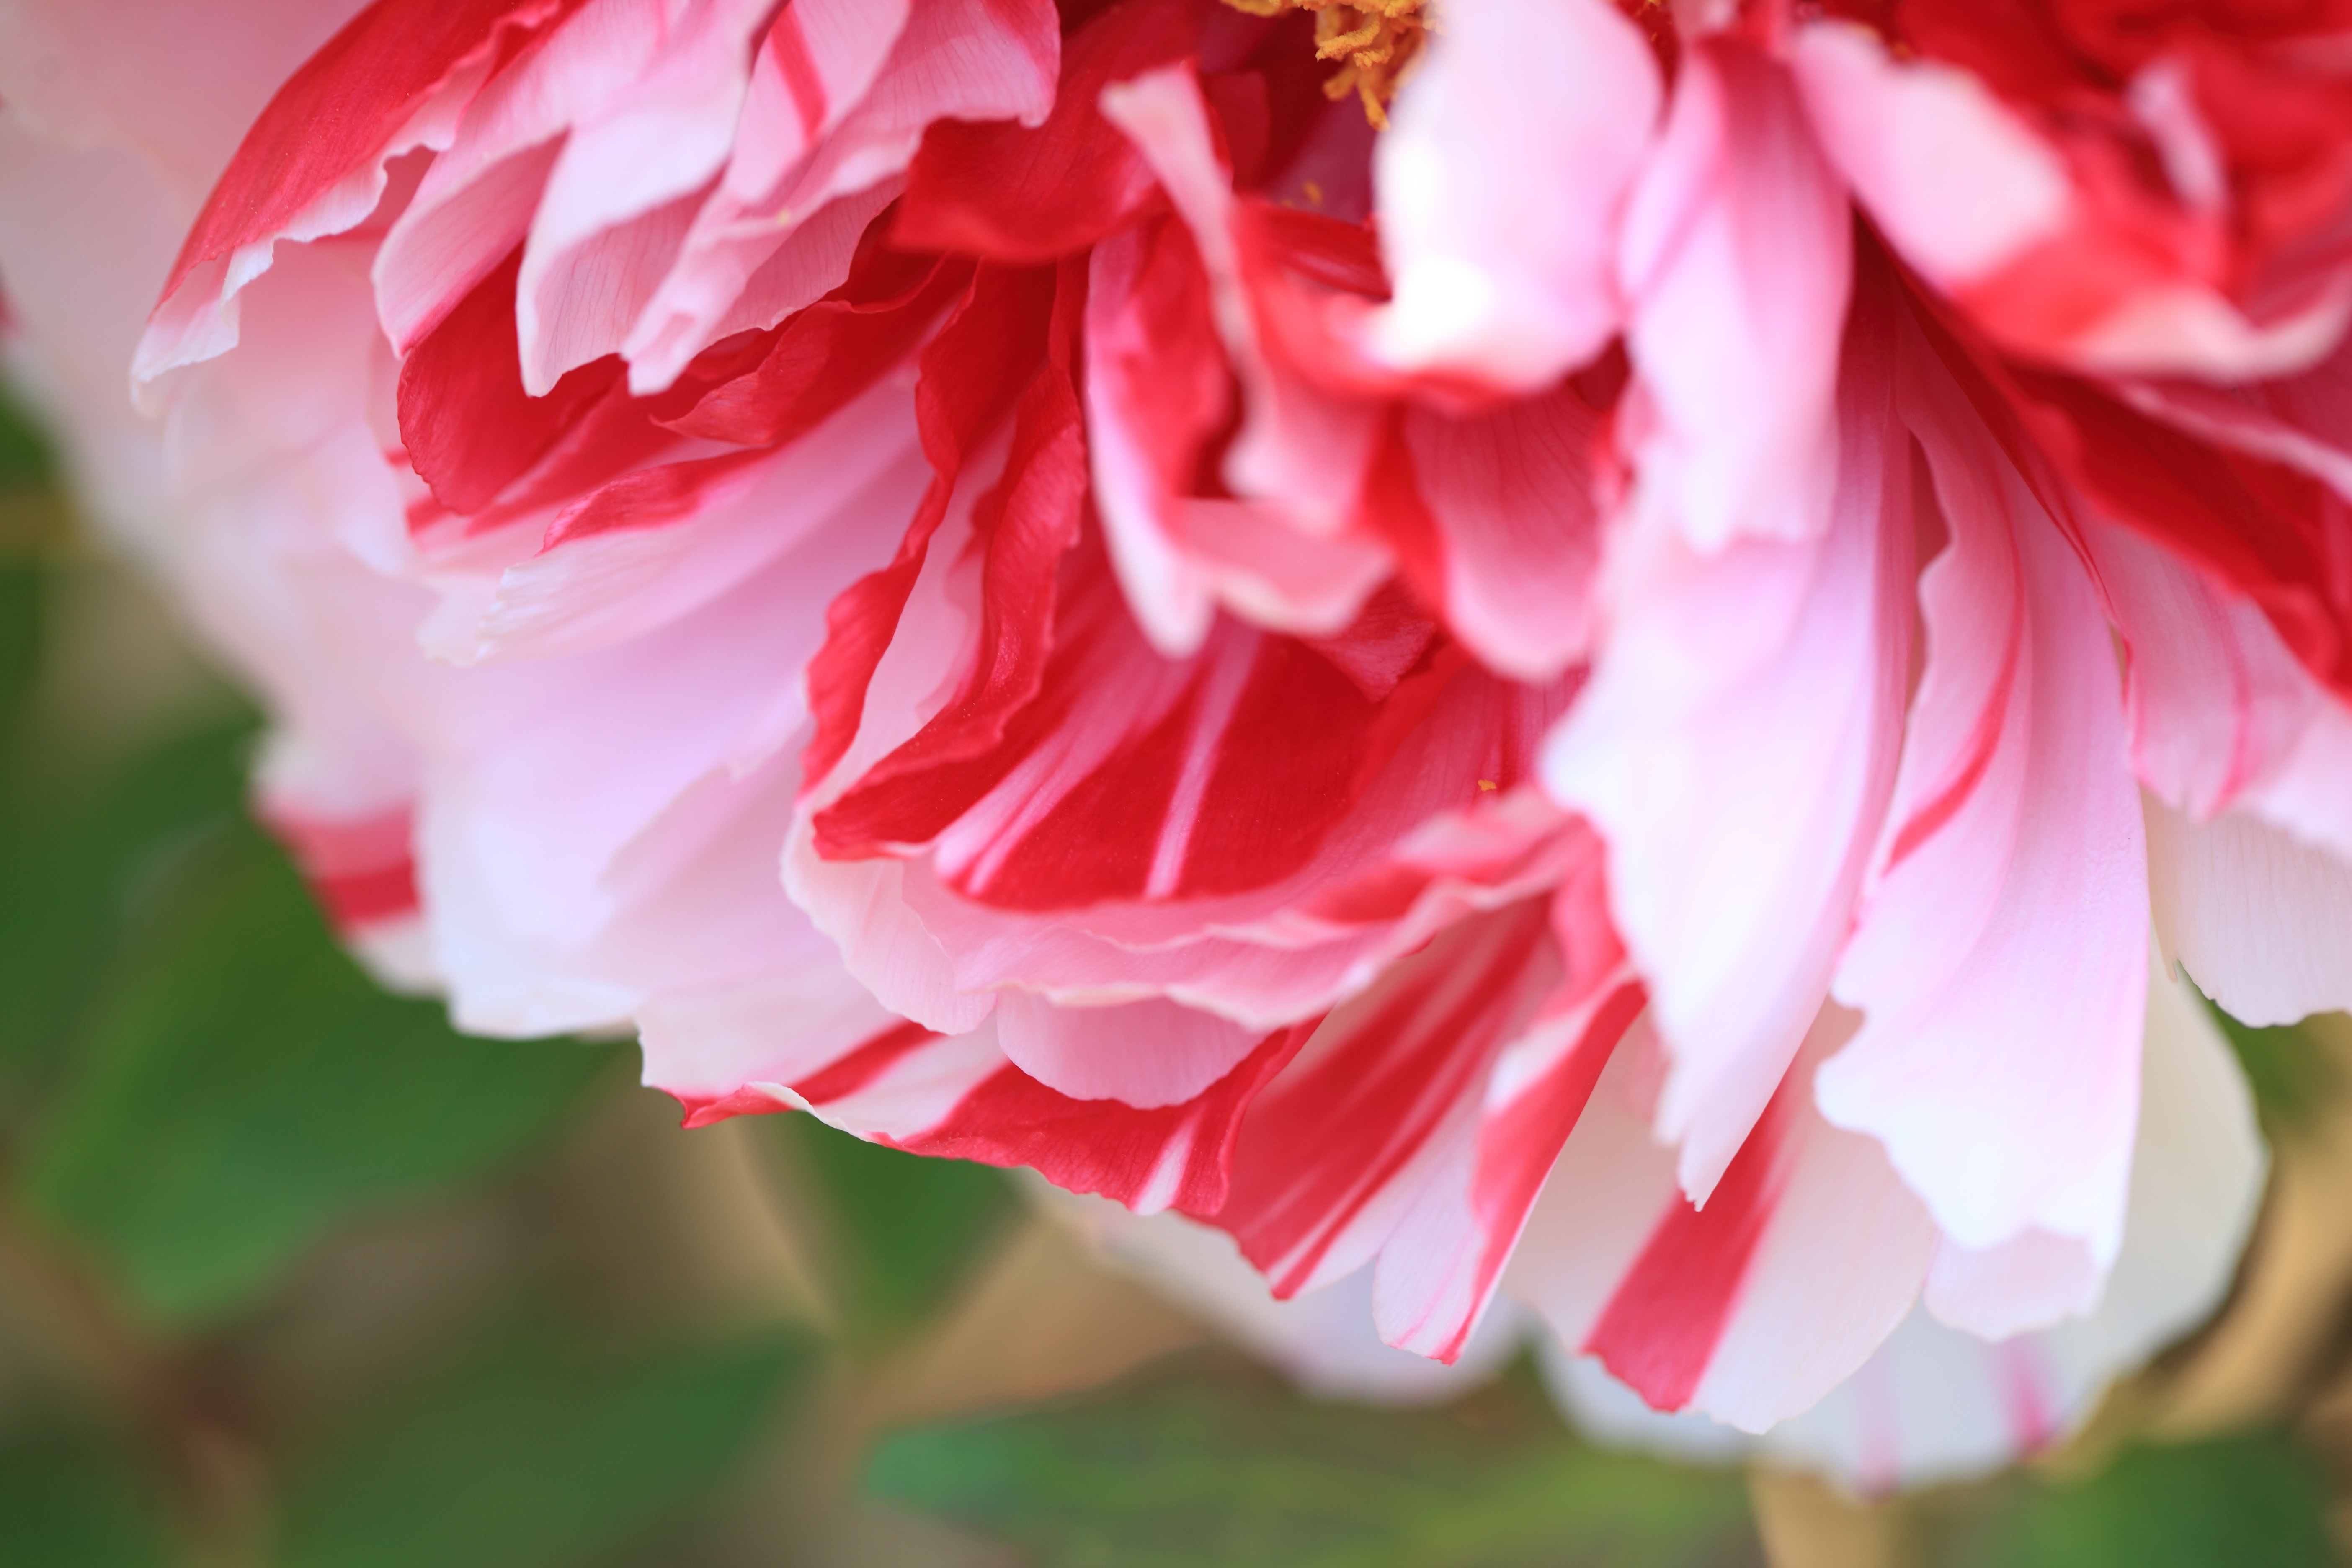
blossom, plant, flower, petal, high, pink, flora, 5d, hires, markii, hi, res, resolution, peony, macro photography, flowering plant, daisy family, land plant